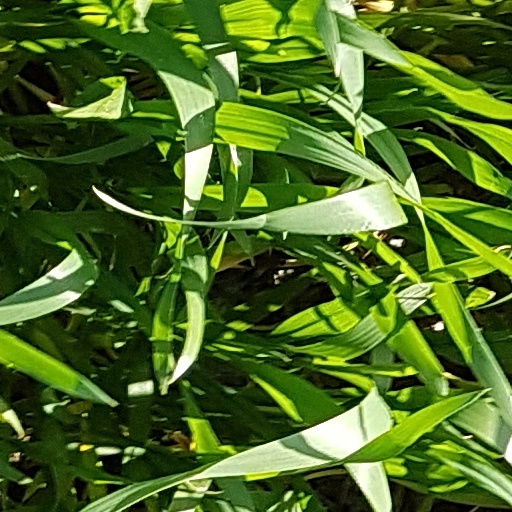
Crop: wheat